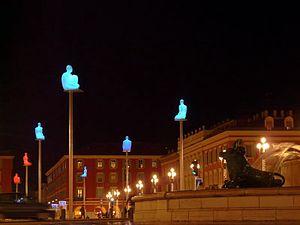
Les sept ""figures"" représentant les sept continents (sculpteur JAUME PLENSA ), titre de l'oeuvre ""Conversation à Nice"", sur la Place Masséna (Nice)"
La place Masséna est une place du centre-ville de Nice, désignée ainsi en hommage au maréchal d’Empire André Masséna, niçois de naissance. Depuis sa construction progressive à partir des années 1820-1830 sur le modèle de la place Vittorio Veneto de Turin, la place Masséna s’est profondément inscrite dans le patrimoine niçois. Elle est un « joyau » de la ville et un espace central de la ville de Nice.